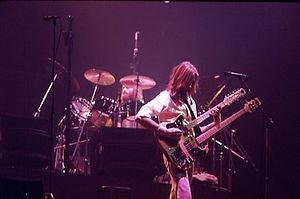
Michael John Cleote Crawford Rutherford dit Mike est un auteur-compositeur et musicien britannique né le 2 octobre 1950 à Guildford dans le Surrey, connu pour avoir été le bassiste-guitariste du groupe Genesis. Il est l'un des membres fondateurs du groupe. Il est tout d'abord le bassiste du groupe, il joue également de la guitare acoustique et électrique 12 cordes. Après le départ de Steve Hackett, Mike Rutherford s'affirme de plus en plus comme guitariste soliste tout en poursuivant son rôle de bassiste. En concert, il alternera basse et guitare avec Daryl Stuermer selon les chansons. En 1985, il fondera le groupe Mike + The Mechanics avec lequel il sort le tube Silent Running. Pendant une dizaine d'années, Mike jouera aussi bien avec Genesis qu'avec Mike and the Mechanics. Dix ans plus tard, ce dernier groupe connaît de nouveau le succès, notamment en France, avec Over My Shoulder.